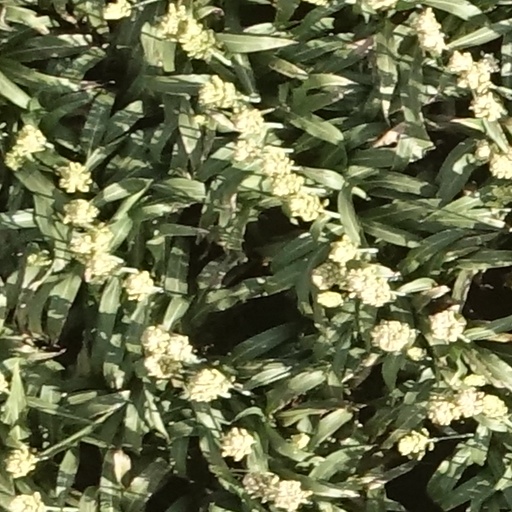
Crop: sorghum